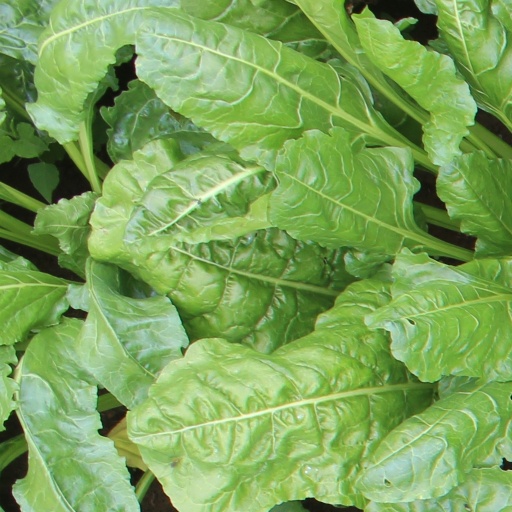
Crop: sugar beet